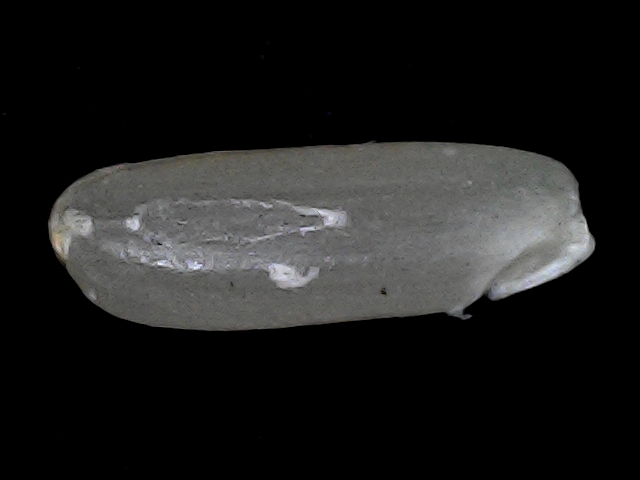
Rice variety: BD56